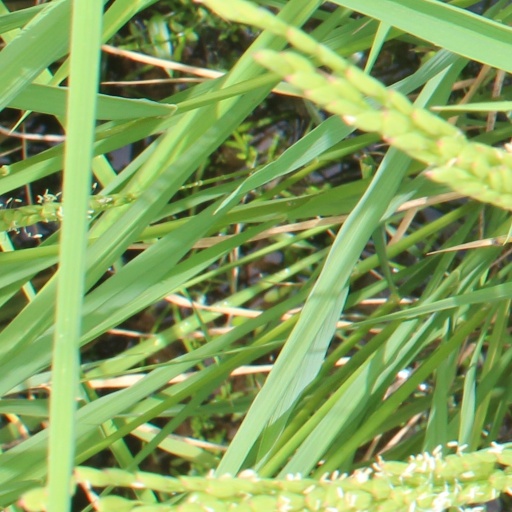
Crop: rice